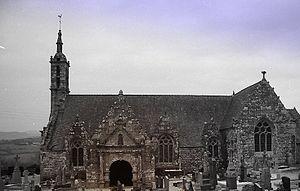
église Lannédern, denez goasguen.